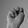
ASL letter: N